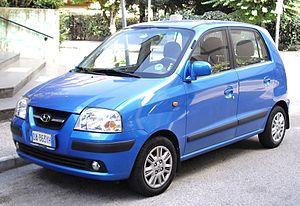
La Hyundai Atos est un véhicule construit par la marque sud-coréenne Hyundai. La version originale est créée en 1997, la version Atos Prime à partir de 1999. La production de l'Atos Prime est encore en cours dans les autres pays jusqu'à présent.